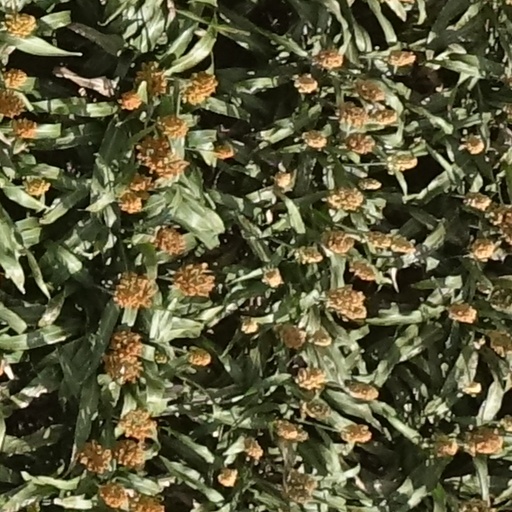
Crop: sorghum